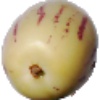
Label: Pepino 1